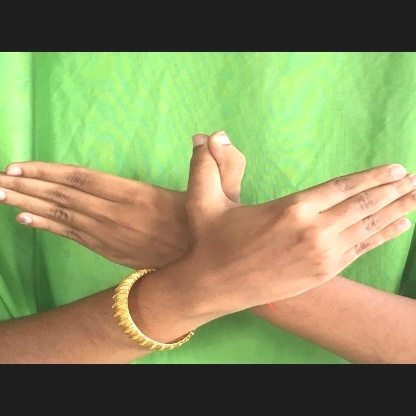
Mudra: Garuda